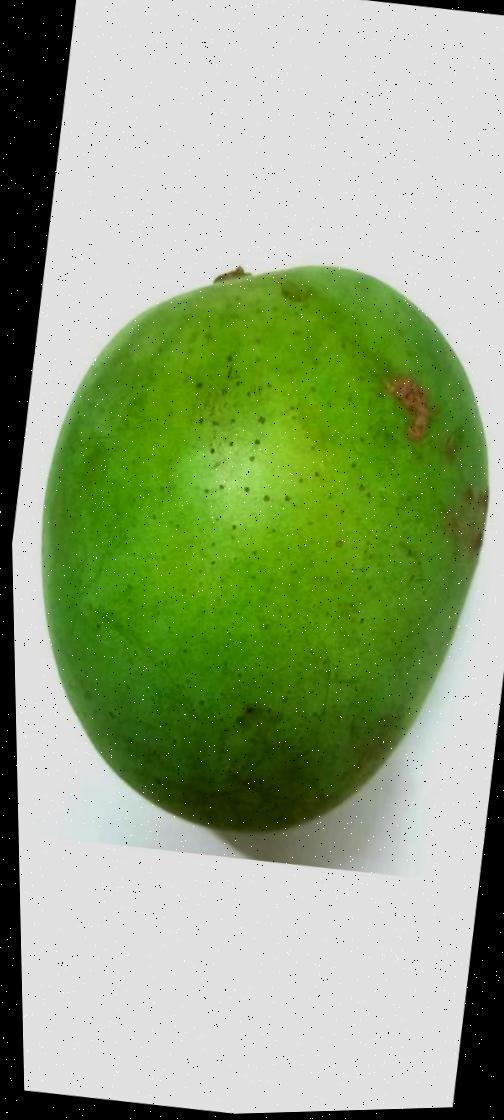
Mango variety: Langra